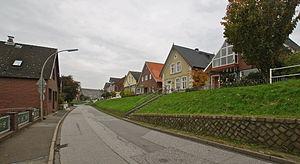
Hambourg (Cranz), Allemagne: Panorama de la digue de l'Este